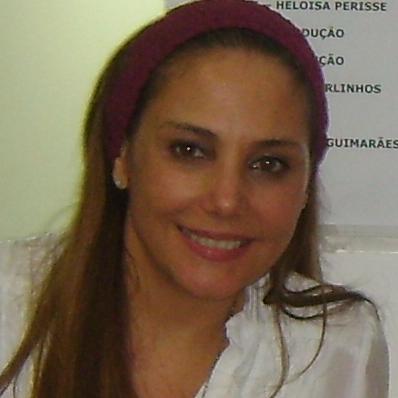
Age: 44